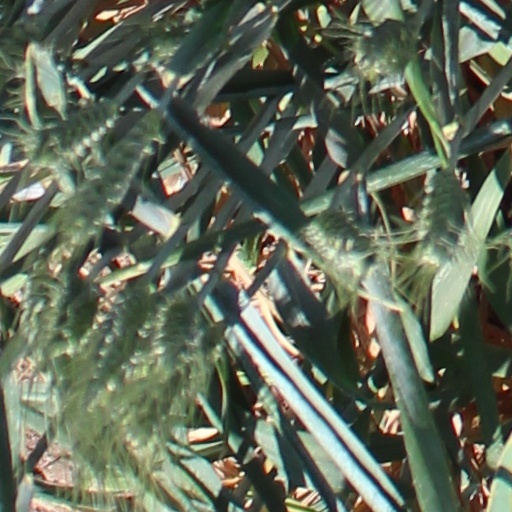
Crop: wheat